1924 New Zealand rugby league season

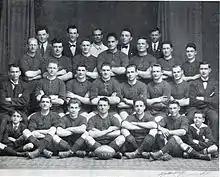
Marist in 1924

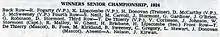

Marist Brothers won the Auckland Rugby League's competition, defeating Devonport 20–17 to win its first championship. City won the Roope Rooster.